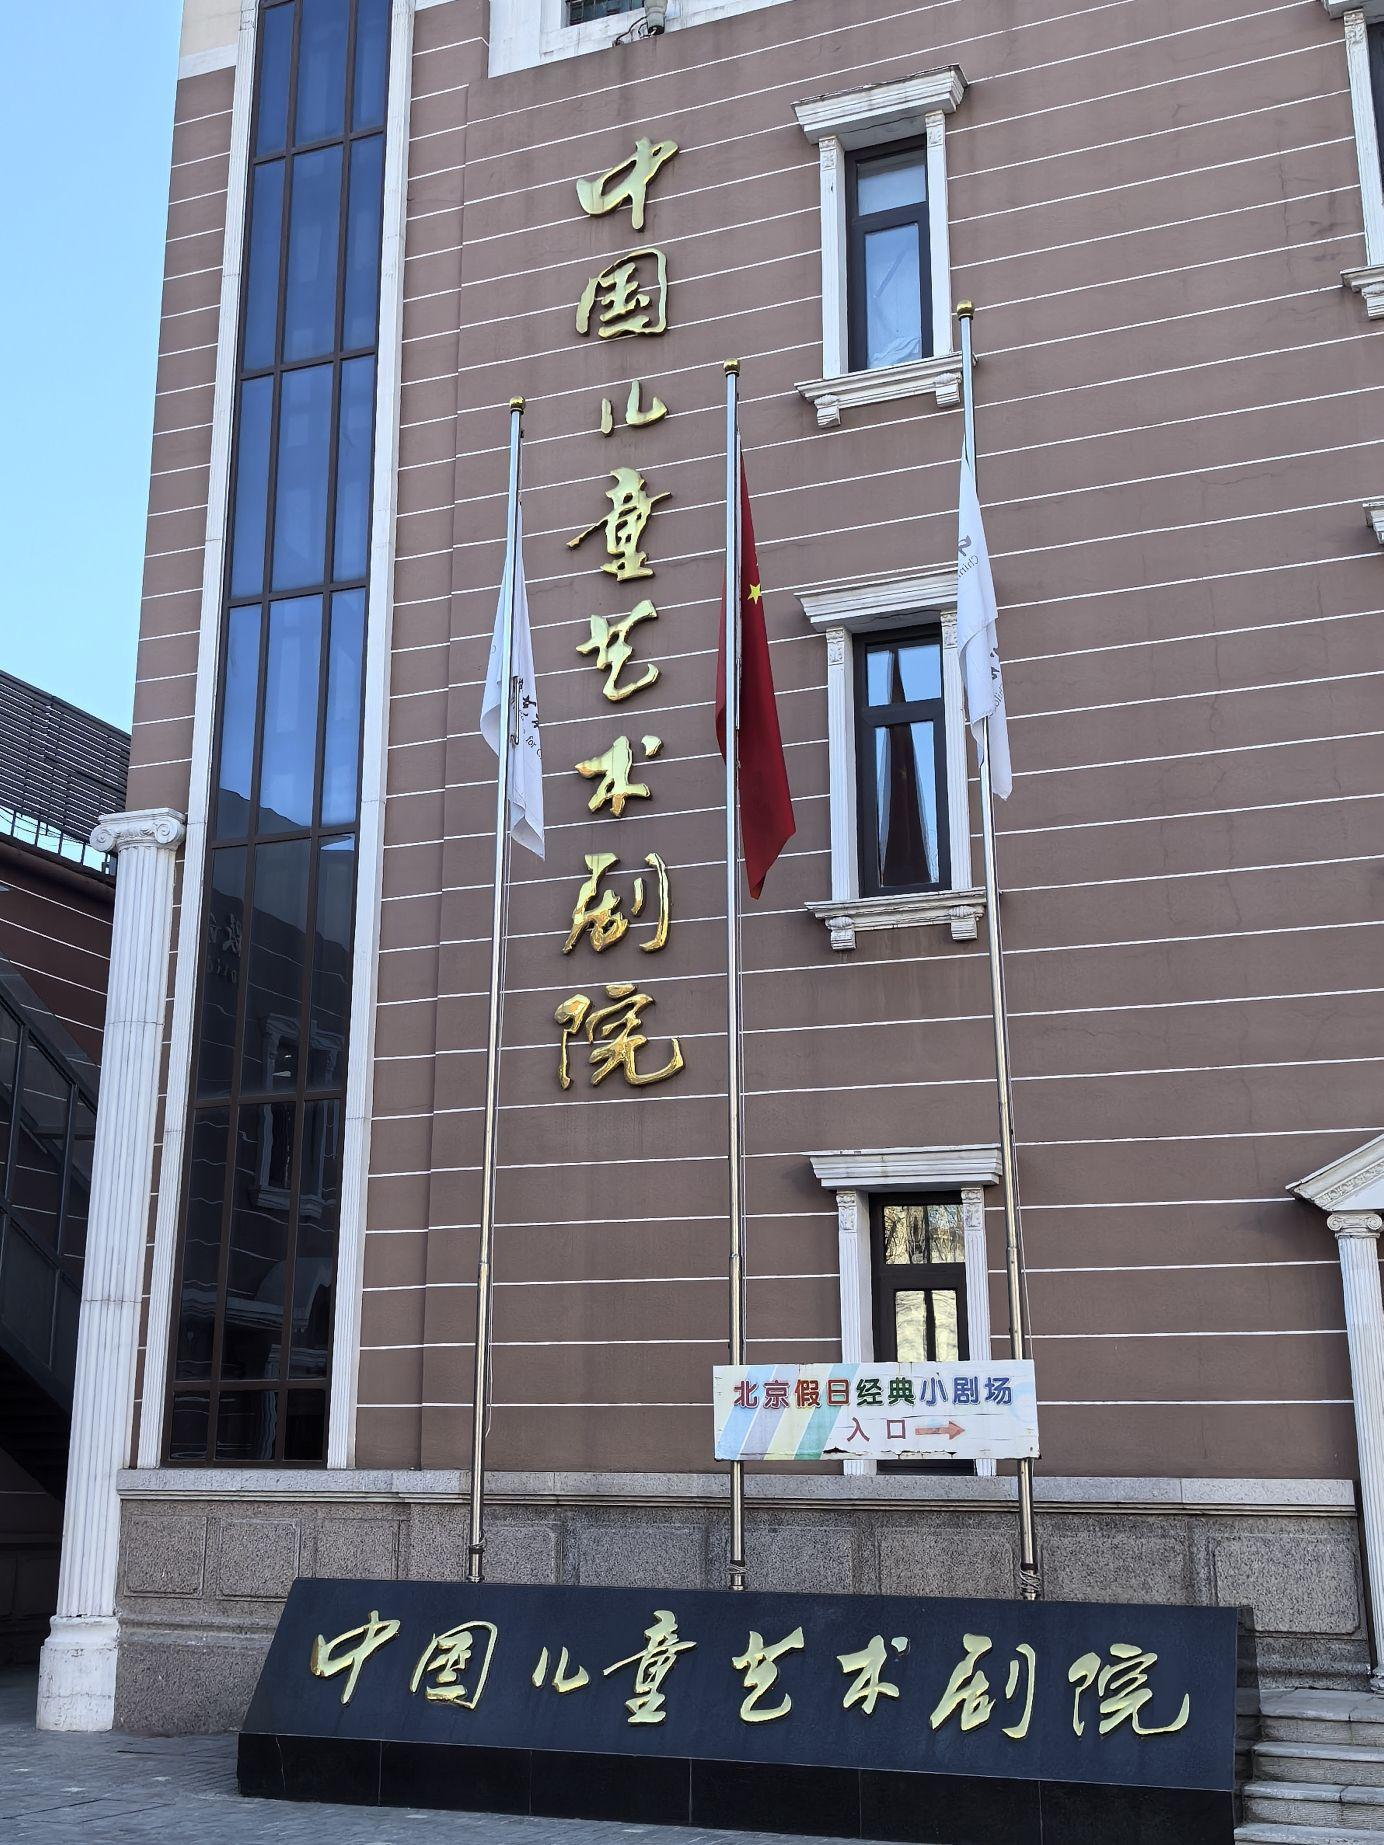
地标名称：中国儿童艺术剧院
所在城市：北京市·东城区